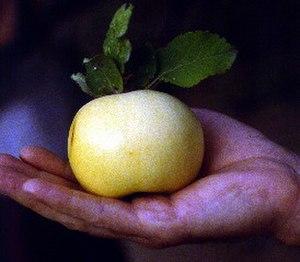
Malus sieversii est un pommier sauvage originaire des montagnes d'Asie centrale où il pousse en populations groupées qui forment des forêts de pommiers. Les barrières naturelles de ces régions montagneuses ont isolé l'espèce, favorisant ainsi une évolution intraspécifique. Malus sieversii est l'unique ancêtre de la plupart des cultivars de pommier domestique sauf pour certains cultivars peu nombreux issus d'hybridations principalement avec M. sylvestris ou Malus floribunda. L'espèce est aujourd'hui considérée comme vulnérable par l'Union internationale pour la conservation de la nature et est menacée autant par le réchauffement climatique que divers impacts anthropiques : touristification, pillage et biopiraterie, urbanisation. Ce pommier devant son existence et sa pérénnité aux caractéristiques géographiques, pédoclimatiques du Tian Shan ainsi qu'à l'absence totale de présence humaine propre aux forêts primaires, sa protection pose donc un défi unique : celui de conserver ces conditions exceptionnelles in situ.